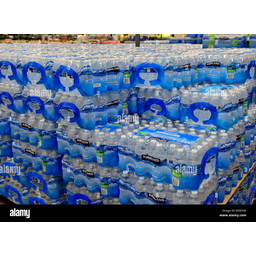
Label: plastic